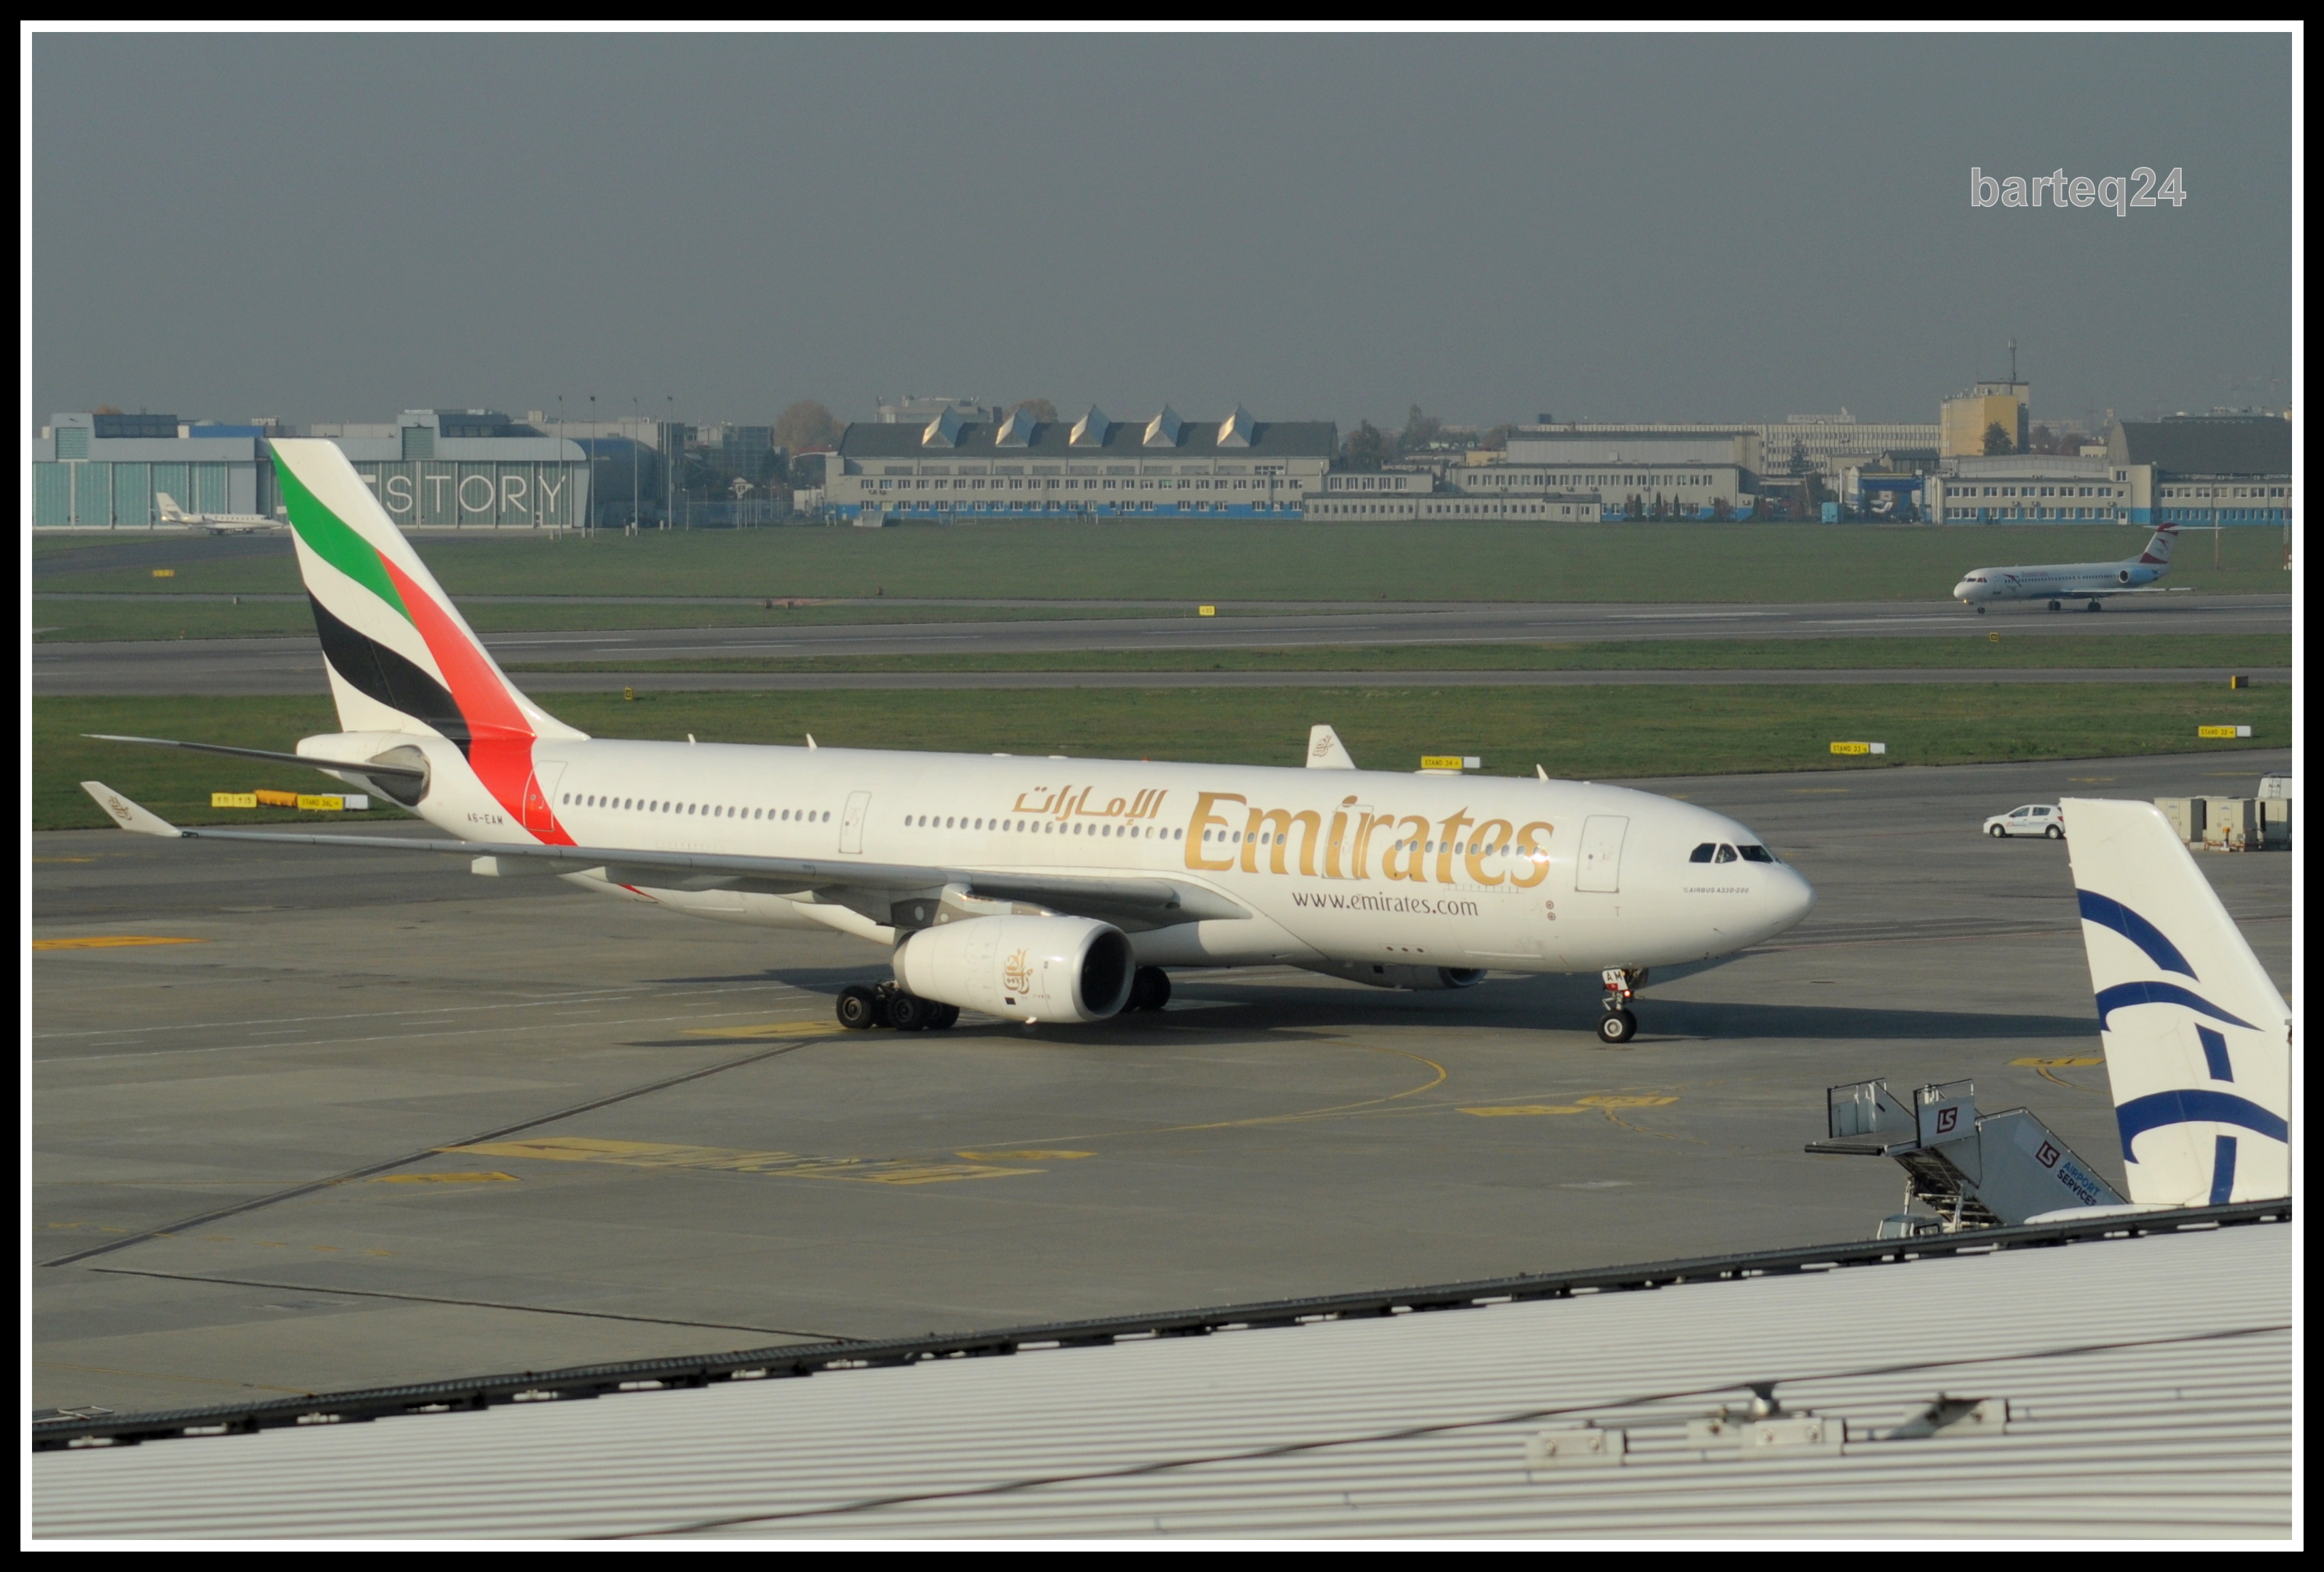
airplane, aircraft, europe, vehicle, airline, aviation, infrastructure, airliner, poland, europa, emirates, airbus, polska, warsaw, warszawa, boeing, epwa, lotniskochopina, chopinairport, a330, a6eam, cn491, jet aircraft, airbus a330, boeing 777, boeing 767, air travel, boeing 757, atmosphere of earth, wide body aircraft, narrow body aircraft, airport apron, aerospace engineering, airbus a320 family